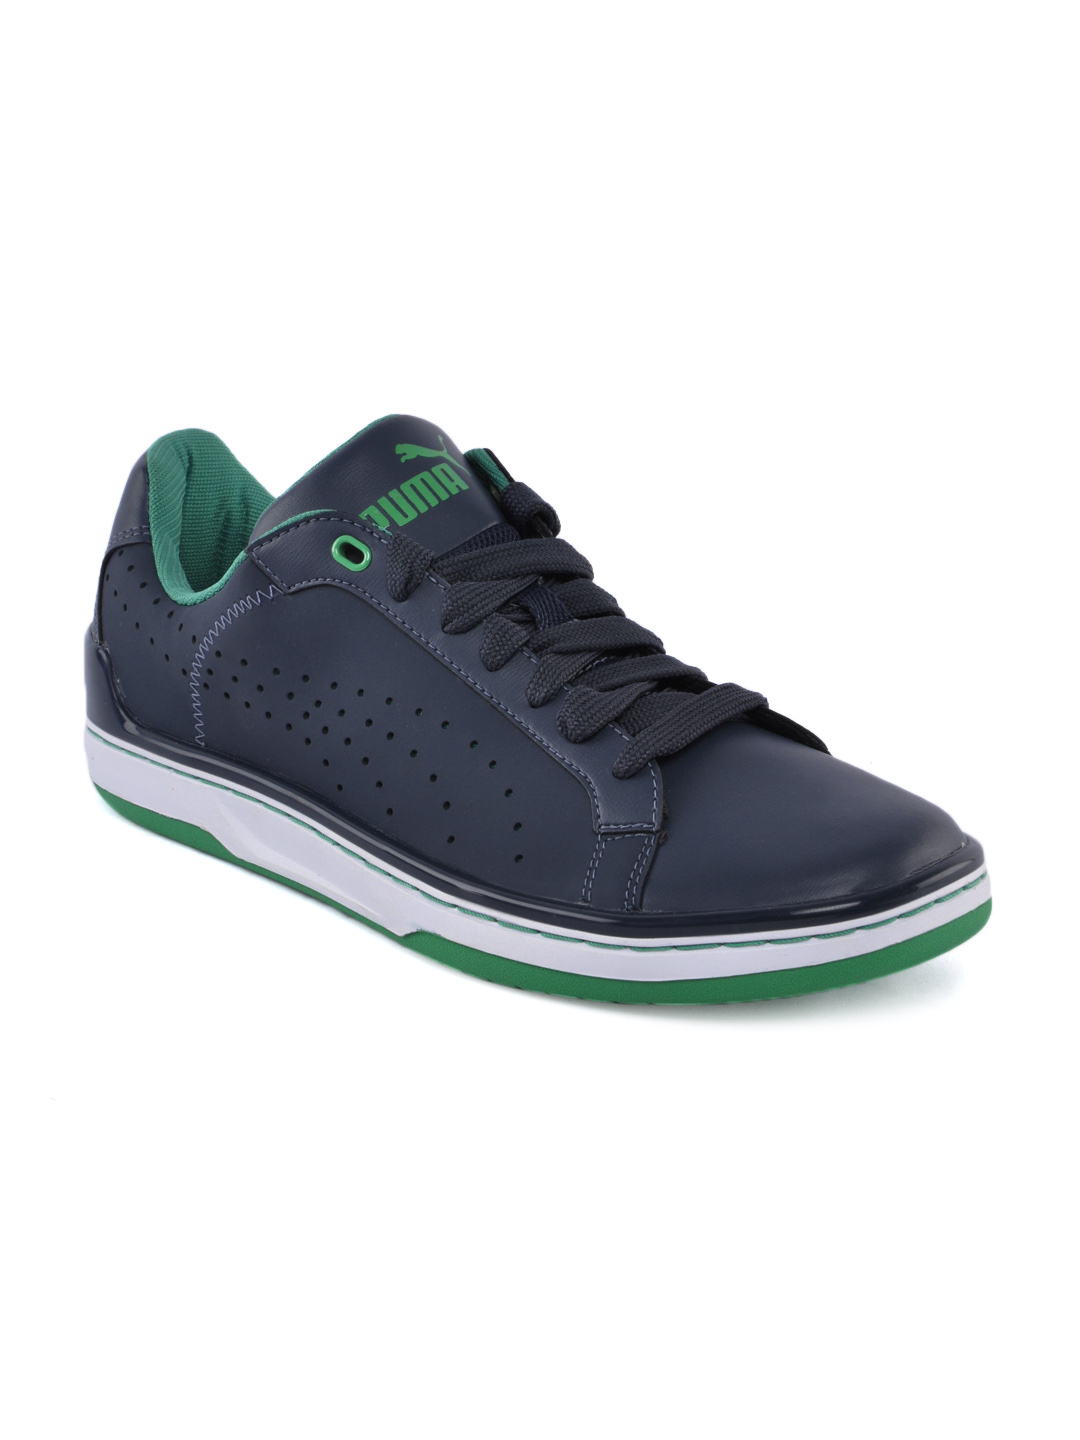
Puma Men Evo Navy Blue Casual Shoes
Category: Footwear / Shoes / Casual Shoes
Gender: Men
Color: Navy Blue
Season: Fall 2011
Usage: Casual